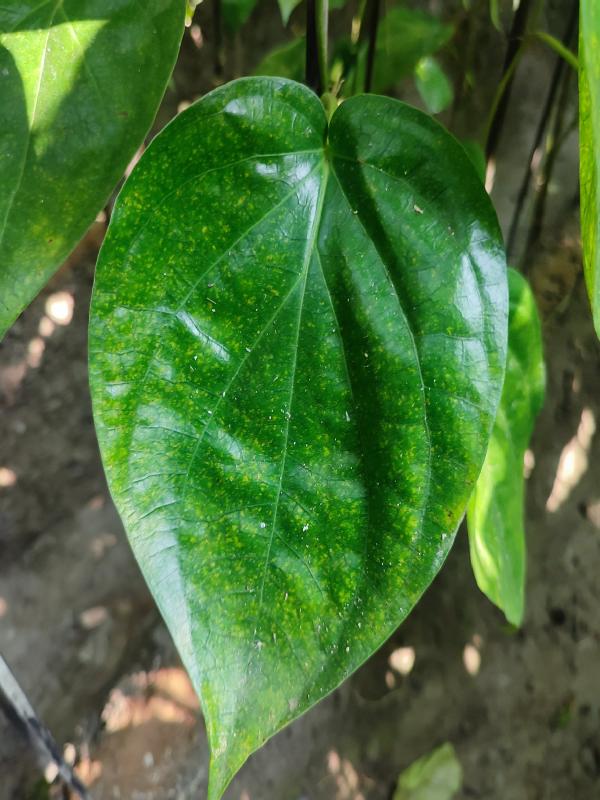
Label: Healthy_Leaf